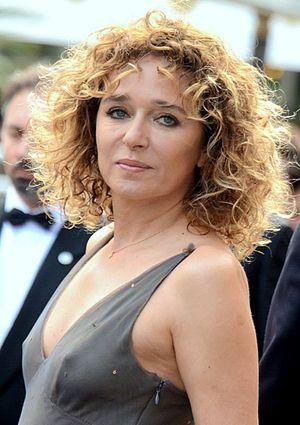
Valeria Golino au festival de Cannes
Le Festival international du film de Marrakech Marrakech International Film Festival, المهرجان الدولي للفيلم بمراكش, ⴰⵏⵎⵓⴳⴳⴰⵔ ⴰⴳⵔⴰⵖⵍⴰⵏ ⵏ ⵍⴼⵉⵍⵎ ⴳ ⵎⵕⵕⴰⴽⵛ, fondé en 2001, est la principale manifestation consacrée au 7ᵉ art au Maroc.